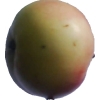
Label: Apple 11